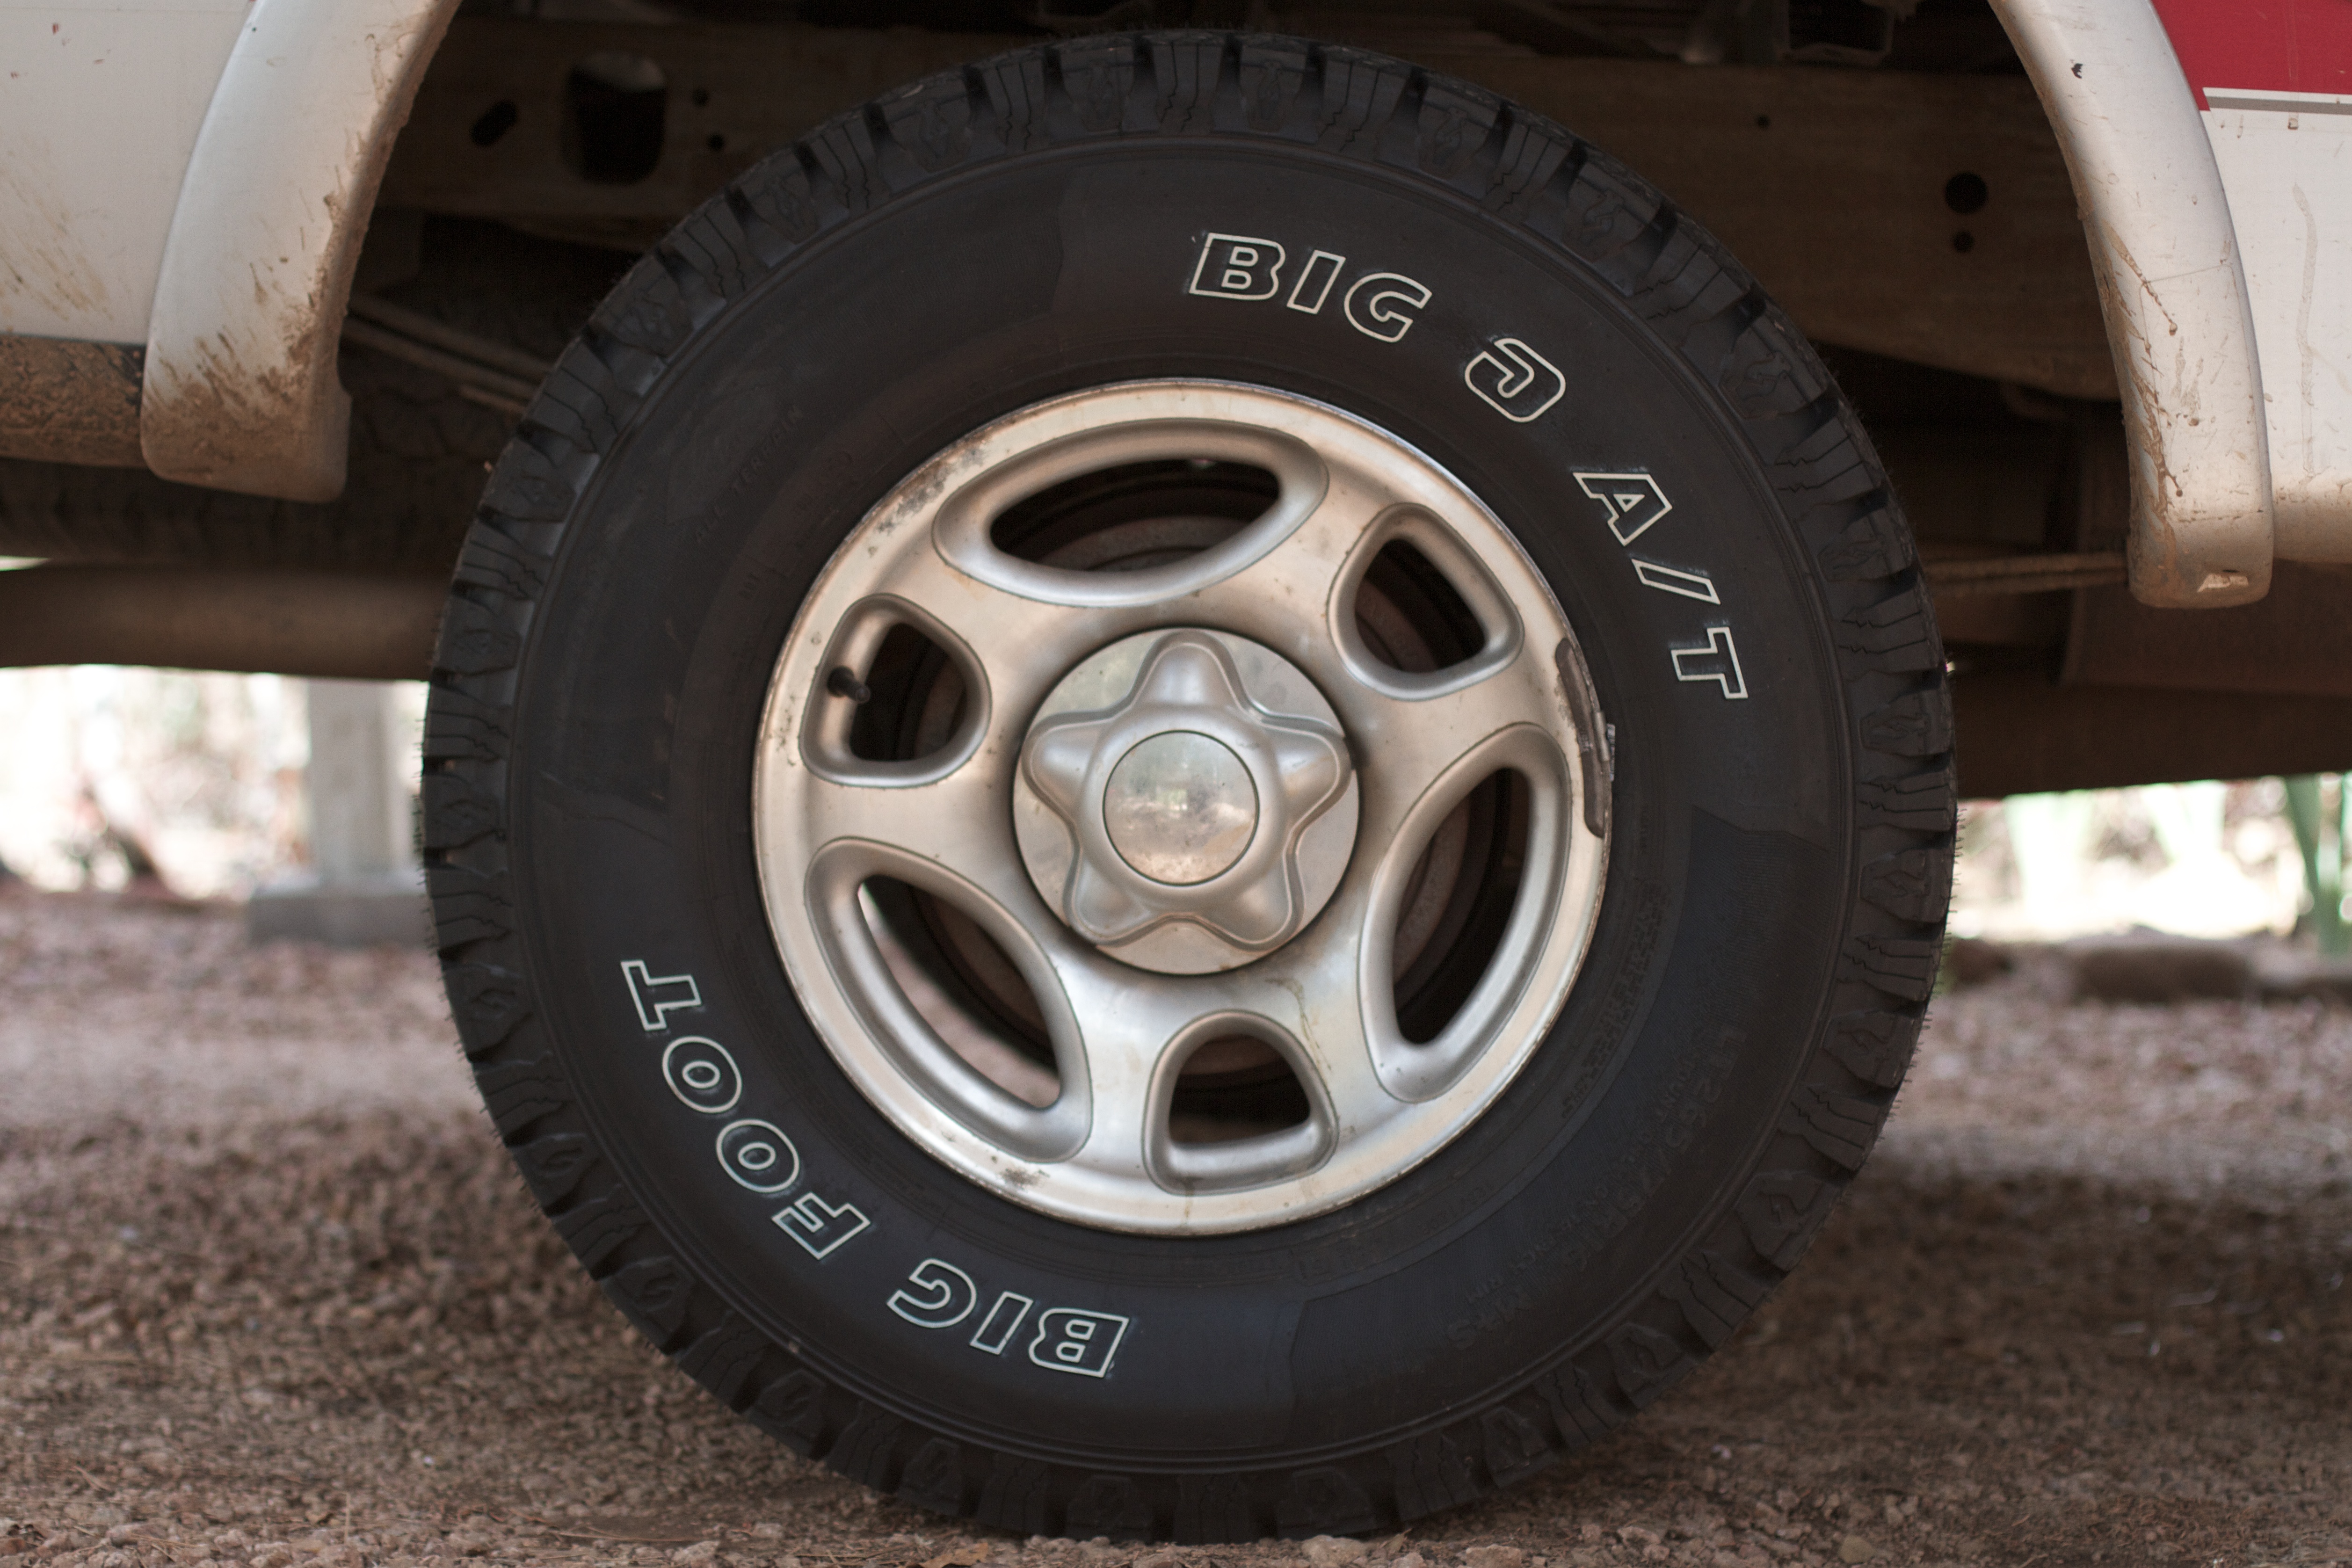
car, wheel, vehicle, spoke, tire, bumper, rim, off road vehicle, automobile make, automotive exterior, automotive tire, off roading